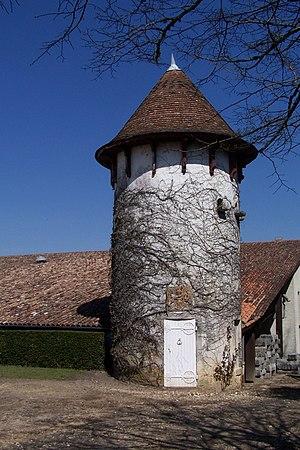
Château de Rayne-Vigneau à Bommes (Gironde, France)
Le château de Rayne-Vigneau est un château et un domaine viticole dans le Sauternais produisant un vin liquoreux du même nom. Il est situé dans la commune de Bommes, dans le département de la Gironde, en France.